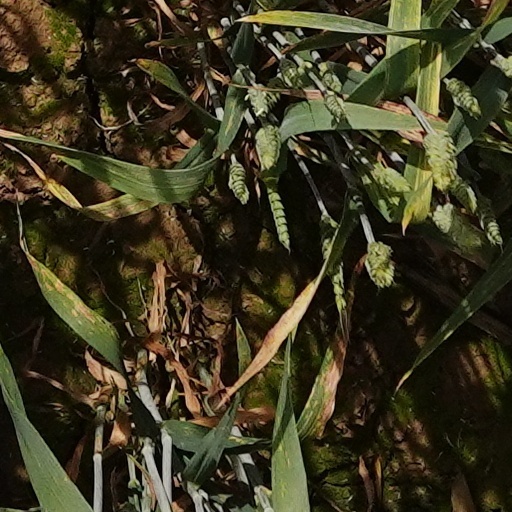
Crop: wheat